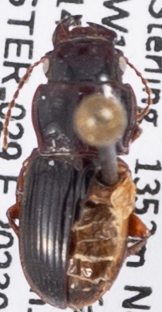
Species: Cratacanthus dubius
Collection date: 2023-06-14
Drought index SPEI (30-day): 1.45
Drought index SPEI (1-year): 0.1
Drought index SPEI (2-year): -1.13